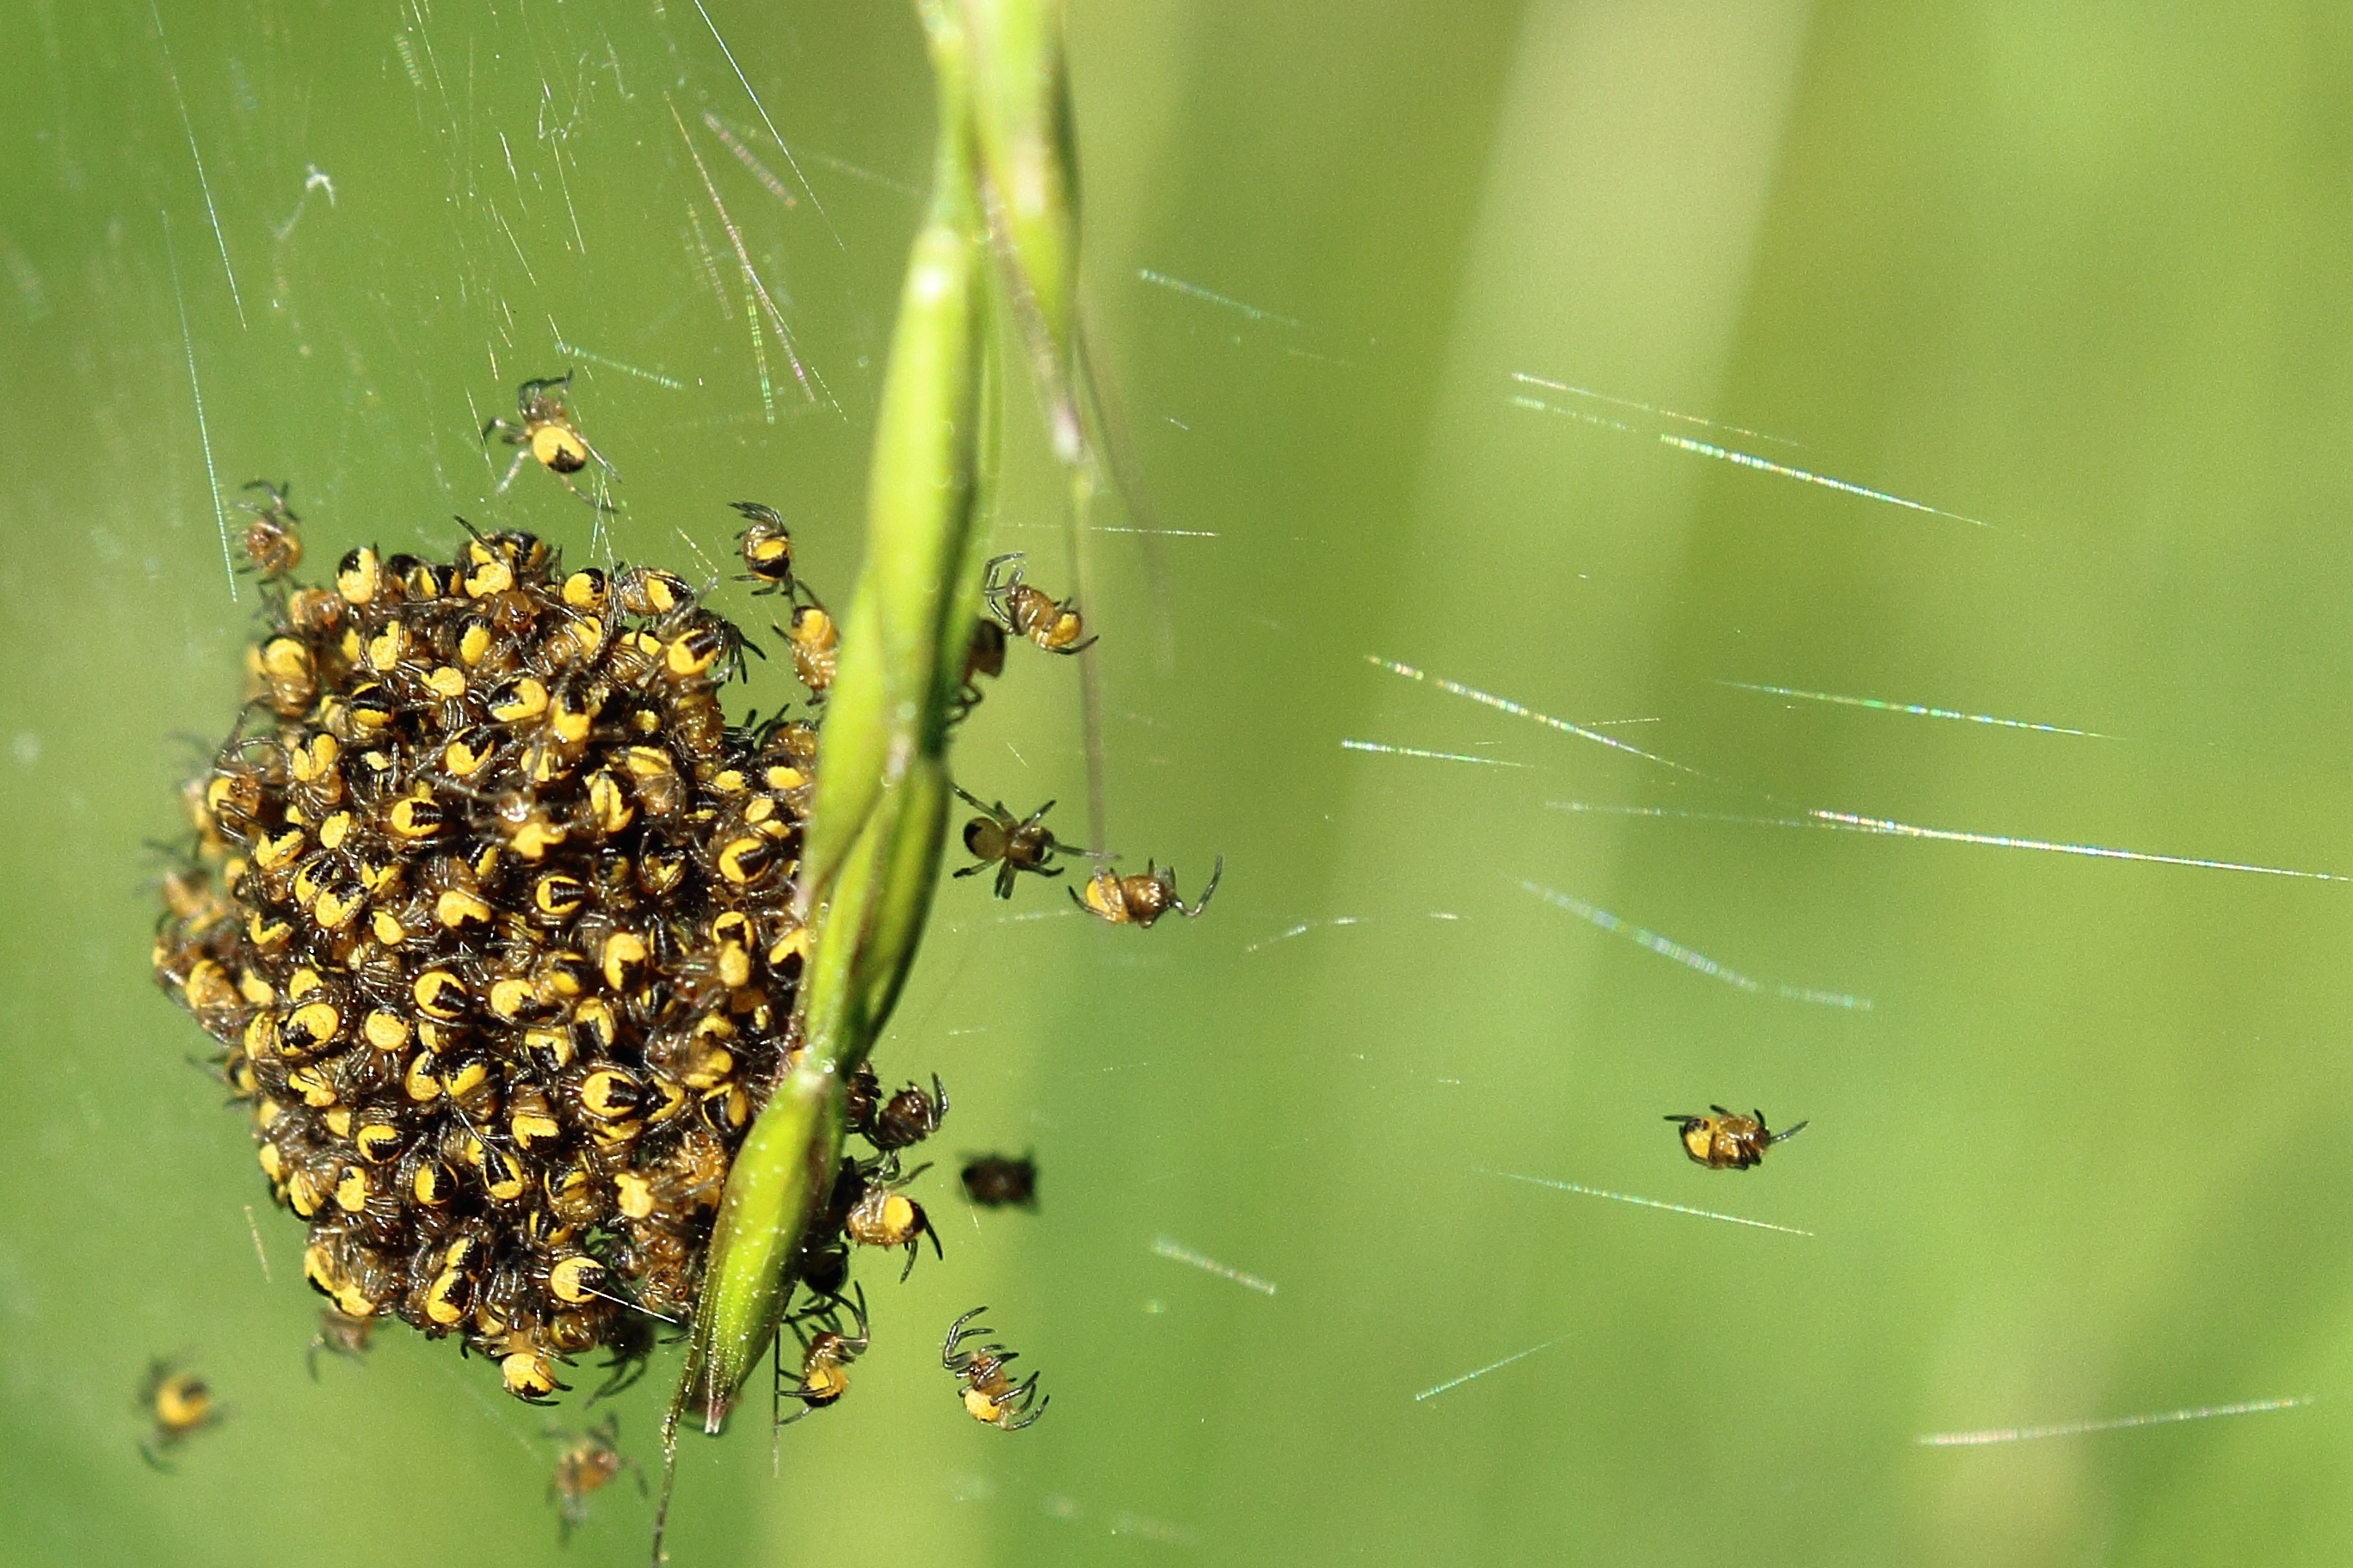
nature, grass, photography, leaf, flower, green, insect, small, botany, close, fauna, invertebrate, spider web, close up, spider, arachnid, argiope, nest, spin, network, arachnids, macro photography, arthropod, insect macro, european garden spider, araneus, small spider, plant stem, orb weaver spider